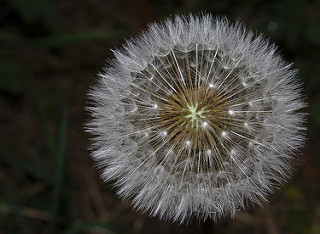
Flower: dandelion